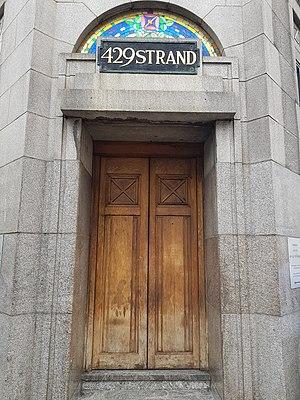
429 The Strand, Londres.
The Strand est une importante rue de Londres.